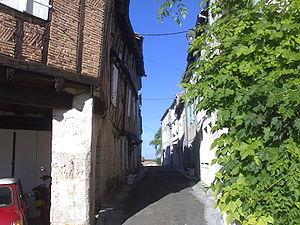
Jolie petite rue partant de la place principale
Beauville est une commune du Sud-Ouest de la France, située dans le département de Lot-et-Garonne.